Roland de la Poype

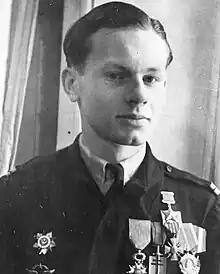
Roland de la Poype in 1944

Roland Paulze d'Ivoy de la Poype (28 July 1920 – 23 October 2012) was a Second World War fighter ace and a member of the Normandie-Niemen fighter group that fought on the Soviet front.